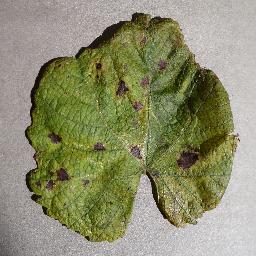
Label: Grape___Leaf_blight_(Isariopsis_Leaf_Spot)